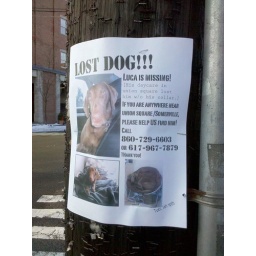
brown dog missing in union square, somerville,ma